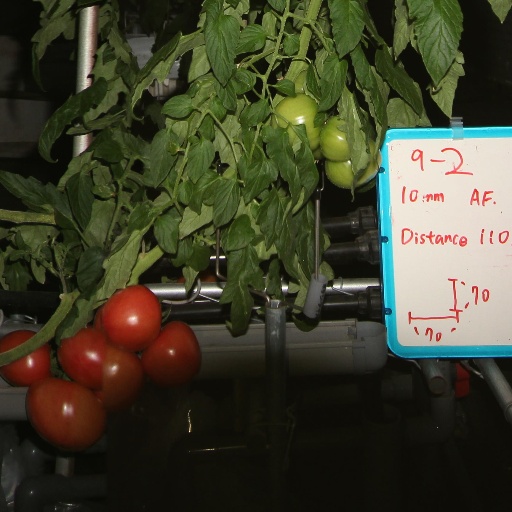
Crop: tomato